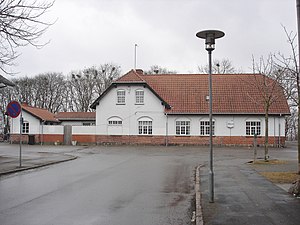
Hørve
Hørve Station fra vejsiden
Hørve er en stationsby i den sydligste del af Odsherred med 2.470 indbyggere, beliggende 4 km nord for Svinninge, 4 km syd for Fårevejle Stationsby, 20 km vest for Holbæk og 25 km sydvest for kommunesædet Højby. Byen hører til Odsherred Kommune og ligger i Region Sjælland.